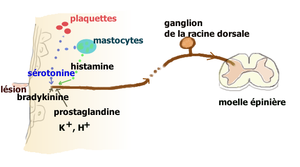
Neurone nociceptif et sérotonine (adapté de Kandel et al. 2000)
La sérotonine, encore appelée 5-hydroxytryptamine, est une monoamine de la famille des indolamines. C'est un neurotransmetteur dans le système nerveux central et dans les plexus intramuraux du tube digestif, ainsi qu'un autacoïde libéré par les cellules entérochromaffines et les thrombocytes. La production de sérotonine a aussi été observée dans le placenta des souris et de l'humain.